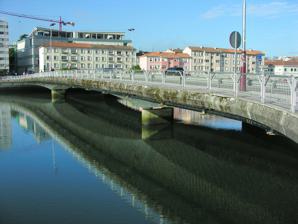
Building: Santiago Bridge
Country: Spain
Year built: 1983
Beam bridge in Pontevedra, Spain Santiago Bridge Puente de Santiago Santiago bridge Coordinates 42°26′05″N 8°38′30″W / 42.434722°N 8.641667°W / 42.434722; -8.641667 ( Santiago Bridge ) Carries Motor vehicles and pedestrians Crosses Lérez River Locale Pontevedra , Spain Characteristics Design Girder Material Reinforced concrete Total length 99 m (325 ft) Width 17 m (56 ft) Longest span 48 m (157 ft) History Construction start 1981 Construction end 1983 Opened 11 September 1983 Location The Santiago Bridge ( St. James Bridge ) crosses the Lérez River in the city of Pontevedra ( Spain ), where the N-550 road runs alongside it. It connects the city centre with the A Xunqueira area and the O Burgo district . History The project for this bridge, designed to relieve congestion on the Burgo Bridge over which the N-550 used to run, was presented in 1980. Construction began in June 1981 and was carried out by the Spanish Government's Ministry of Public Works at a cost of 173 million pesetas . Inaugurated on 11 September 1983 by the former Minister of Public Works Jesús Sancho Rof , it was not fully operational until the redevelopment of Buenos Aires Avenue and the inauguration of Compostela Avenue on 3 July 1987, which, with four lanes, gave continuity to the Santiago Bridge and offered a new exit to the city from the north towards Santiago de Compostela and A Coruña. Description It is a reinforced concrete girder bridge with two decks supported on four pillars . Each of the two decks has three bays . The span of the central bay is 48 metres and that of the side bays is 25 metres. The bridge is 99 metres long and 17 metres wide. It has four lanes for vehicles, guard rails and two pavements. The bridge ends on the north bank with a wide passage for pedestrians and cyclists. It connects Padre Amoedo Carballo Street to Compostela Avenue. In its early years of service, it was simply called Tercer Puente (third bridge) until the opening of Compostela Avenue to traffic. As it was the natural exit from the city to Santiago de Compostela, it was renamed Santiago Bridge. Gallery Santiago Bridge with O Burgo and A Caeira in the background. On the left, from top to bottom, the Tirantes , Santiago and Burgo bridges . In the foreground the Santiago Bridge, behind the Tirantes Bridge . References